Pulaski County Special School District

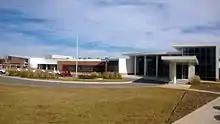
Exterior view of entrance to Sylvan Hills Middle School that was constructed in 2011.

The Pulaski County Special School District maintains four comprehensive public high schools. In 2011–12, PCSSD closed Oak Grove High School with the opening of the newly constructed Maumelle High School. The last school built in PCSSD prior to Maumelle High School was J. A. Fair High School, which subsequently moved to the Little Rock School District. Joe T. Robinson High School moved to new facilities starting in the 1981–82 school year. North Pulaski High School was established in 1977, Wilbur D. Mills High School opened in 1969, and Sylvan Hills High School was founded in 1956 and moved to newer facilities in November 1968. Jacksonville High School was originally located on the site of present-day Jacksonville Elementary. Next, JHS moved to 1320 School Drive (now serving as Jacksonville Middle School) until the start of the 1969–70 school year, when it moved to 2400 Linda Lane. Jacksonville High School was removed from the Pulaski County Special School District on July 1, 2016, as part of the formation of the Jacksonville North Pulaski School District.